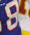
Number: 8